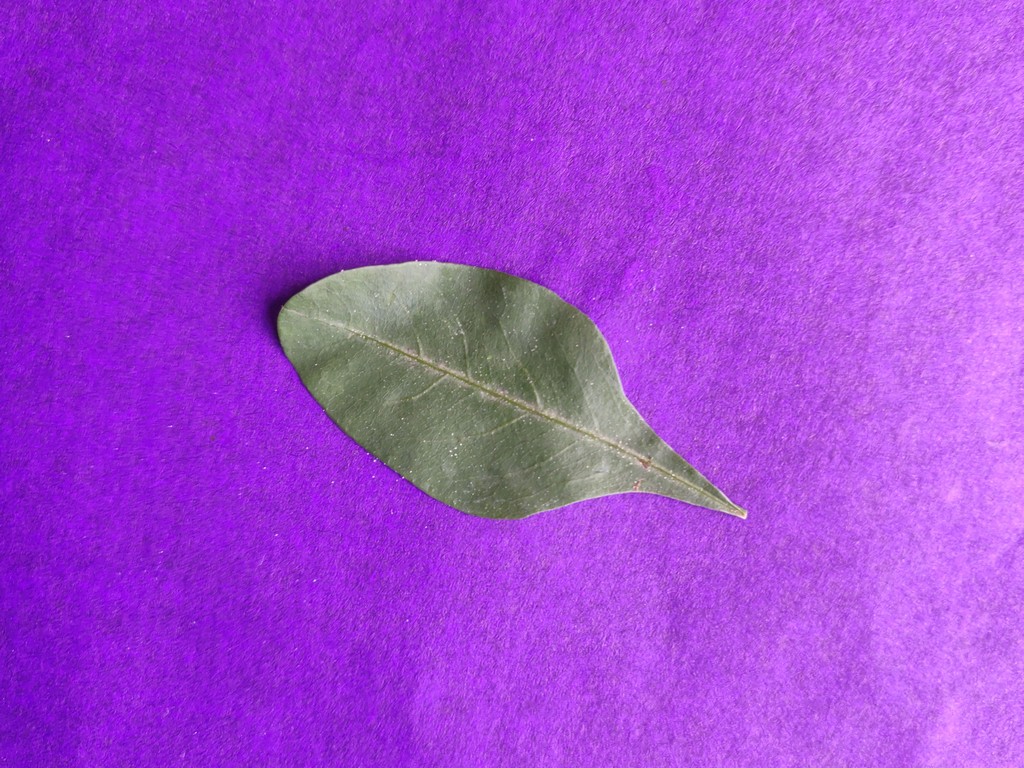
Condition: Healthy
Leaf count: single
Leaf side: front